Ollie (skateboarding)

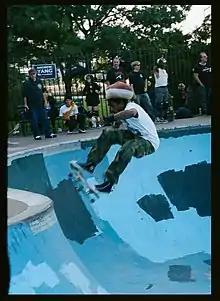
Julio Pineda with the bowl ollie at Owl's Head Skate Park - October 2019

The ollie is a fundamental skill in skateboarding. Ollies are necessary to leap onto, over, or off of obstacles. As most flip tricks depend on it, the ollie is often the first skill to be learned by a new skateboarder and typically takes considerable practice to master.